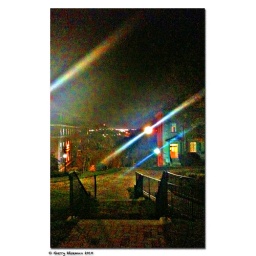
Not really, street lamps on a slightly foggy night in Westminster, MD.Iphone image.